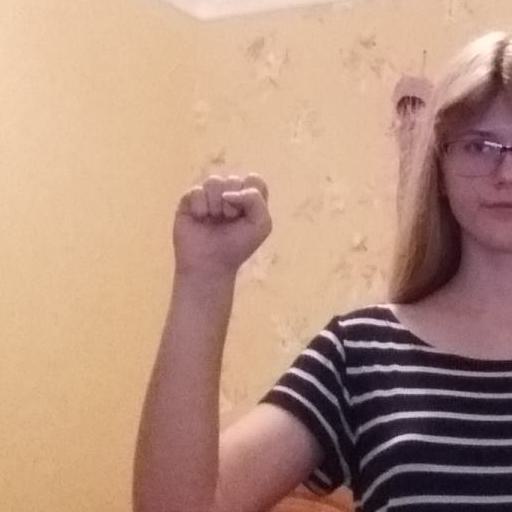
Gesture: fist